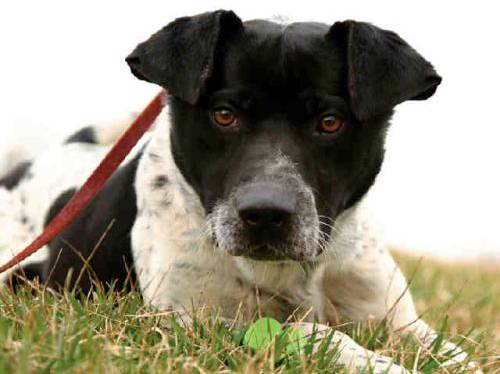
Label: dog